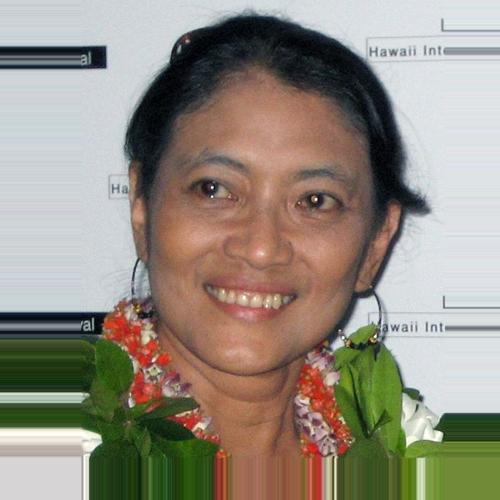
Age: 53